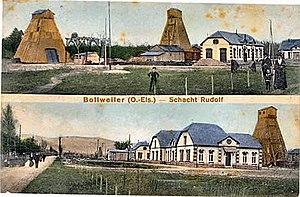
Fonçage des puits Rodolphe I et II.
Le puits Rodolphe est l'une des principales mines appartenant aux mines de potasse d'Alsace, situé sur les communes d'Ungersheim et Pulversheim dans la région française du Grand Est. Il a exploité de la potasse entre 1913 et 1976 et fait 711 mètres de profondeur. Après la fermeture de la mine, le site reste désaffecté pendant dix ans. En 1987, le site est acquis par l’Écomusée et le Conseil général du Haut-Rhin. En 1994 est créée l'association Le Groupe Rodolphe afin de préserver ce site chargé d'histoire et de commencer des travaux de rénovation. Au début du XXIᵉ siècle, tous les bâtiments se trouvent dans un état de conservation acceptable, certains ayant été restaurés où étant en cours de restauration.